Writer

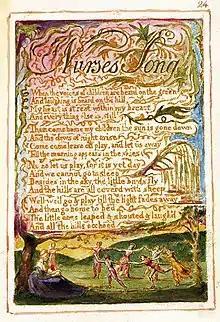
William Blake "Nurse's Song" from "Songs of Innocence and of Experience"

Some writers support the verbal part of their work with images or graphics that are an integral part of the way their ideas are communicated. William Blake is one of rare poets who created his own paintings and drawings as integral parts of works such as his "Songs of Innocence and of Experience". Cartoonists are writers whose work depends heavily on hand drawn imagery. Other writers, especially writers for children, incorporate painting or drawing in more or less sophisticated ways. Shaun Tan, for example, is a writer who uses imagery extensively, sometimes combining fact, fiction and illustration, sometimes for a didactic purpose, sometimes on commission. Children's writers Beatrix Potter, May Gibbs, and Theodor Seuss Geisel are as well known for their illustrations as for their texts.